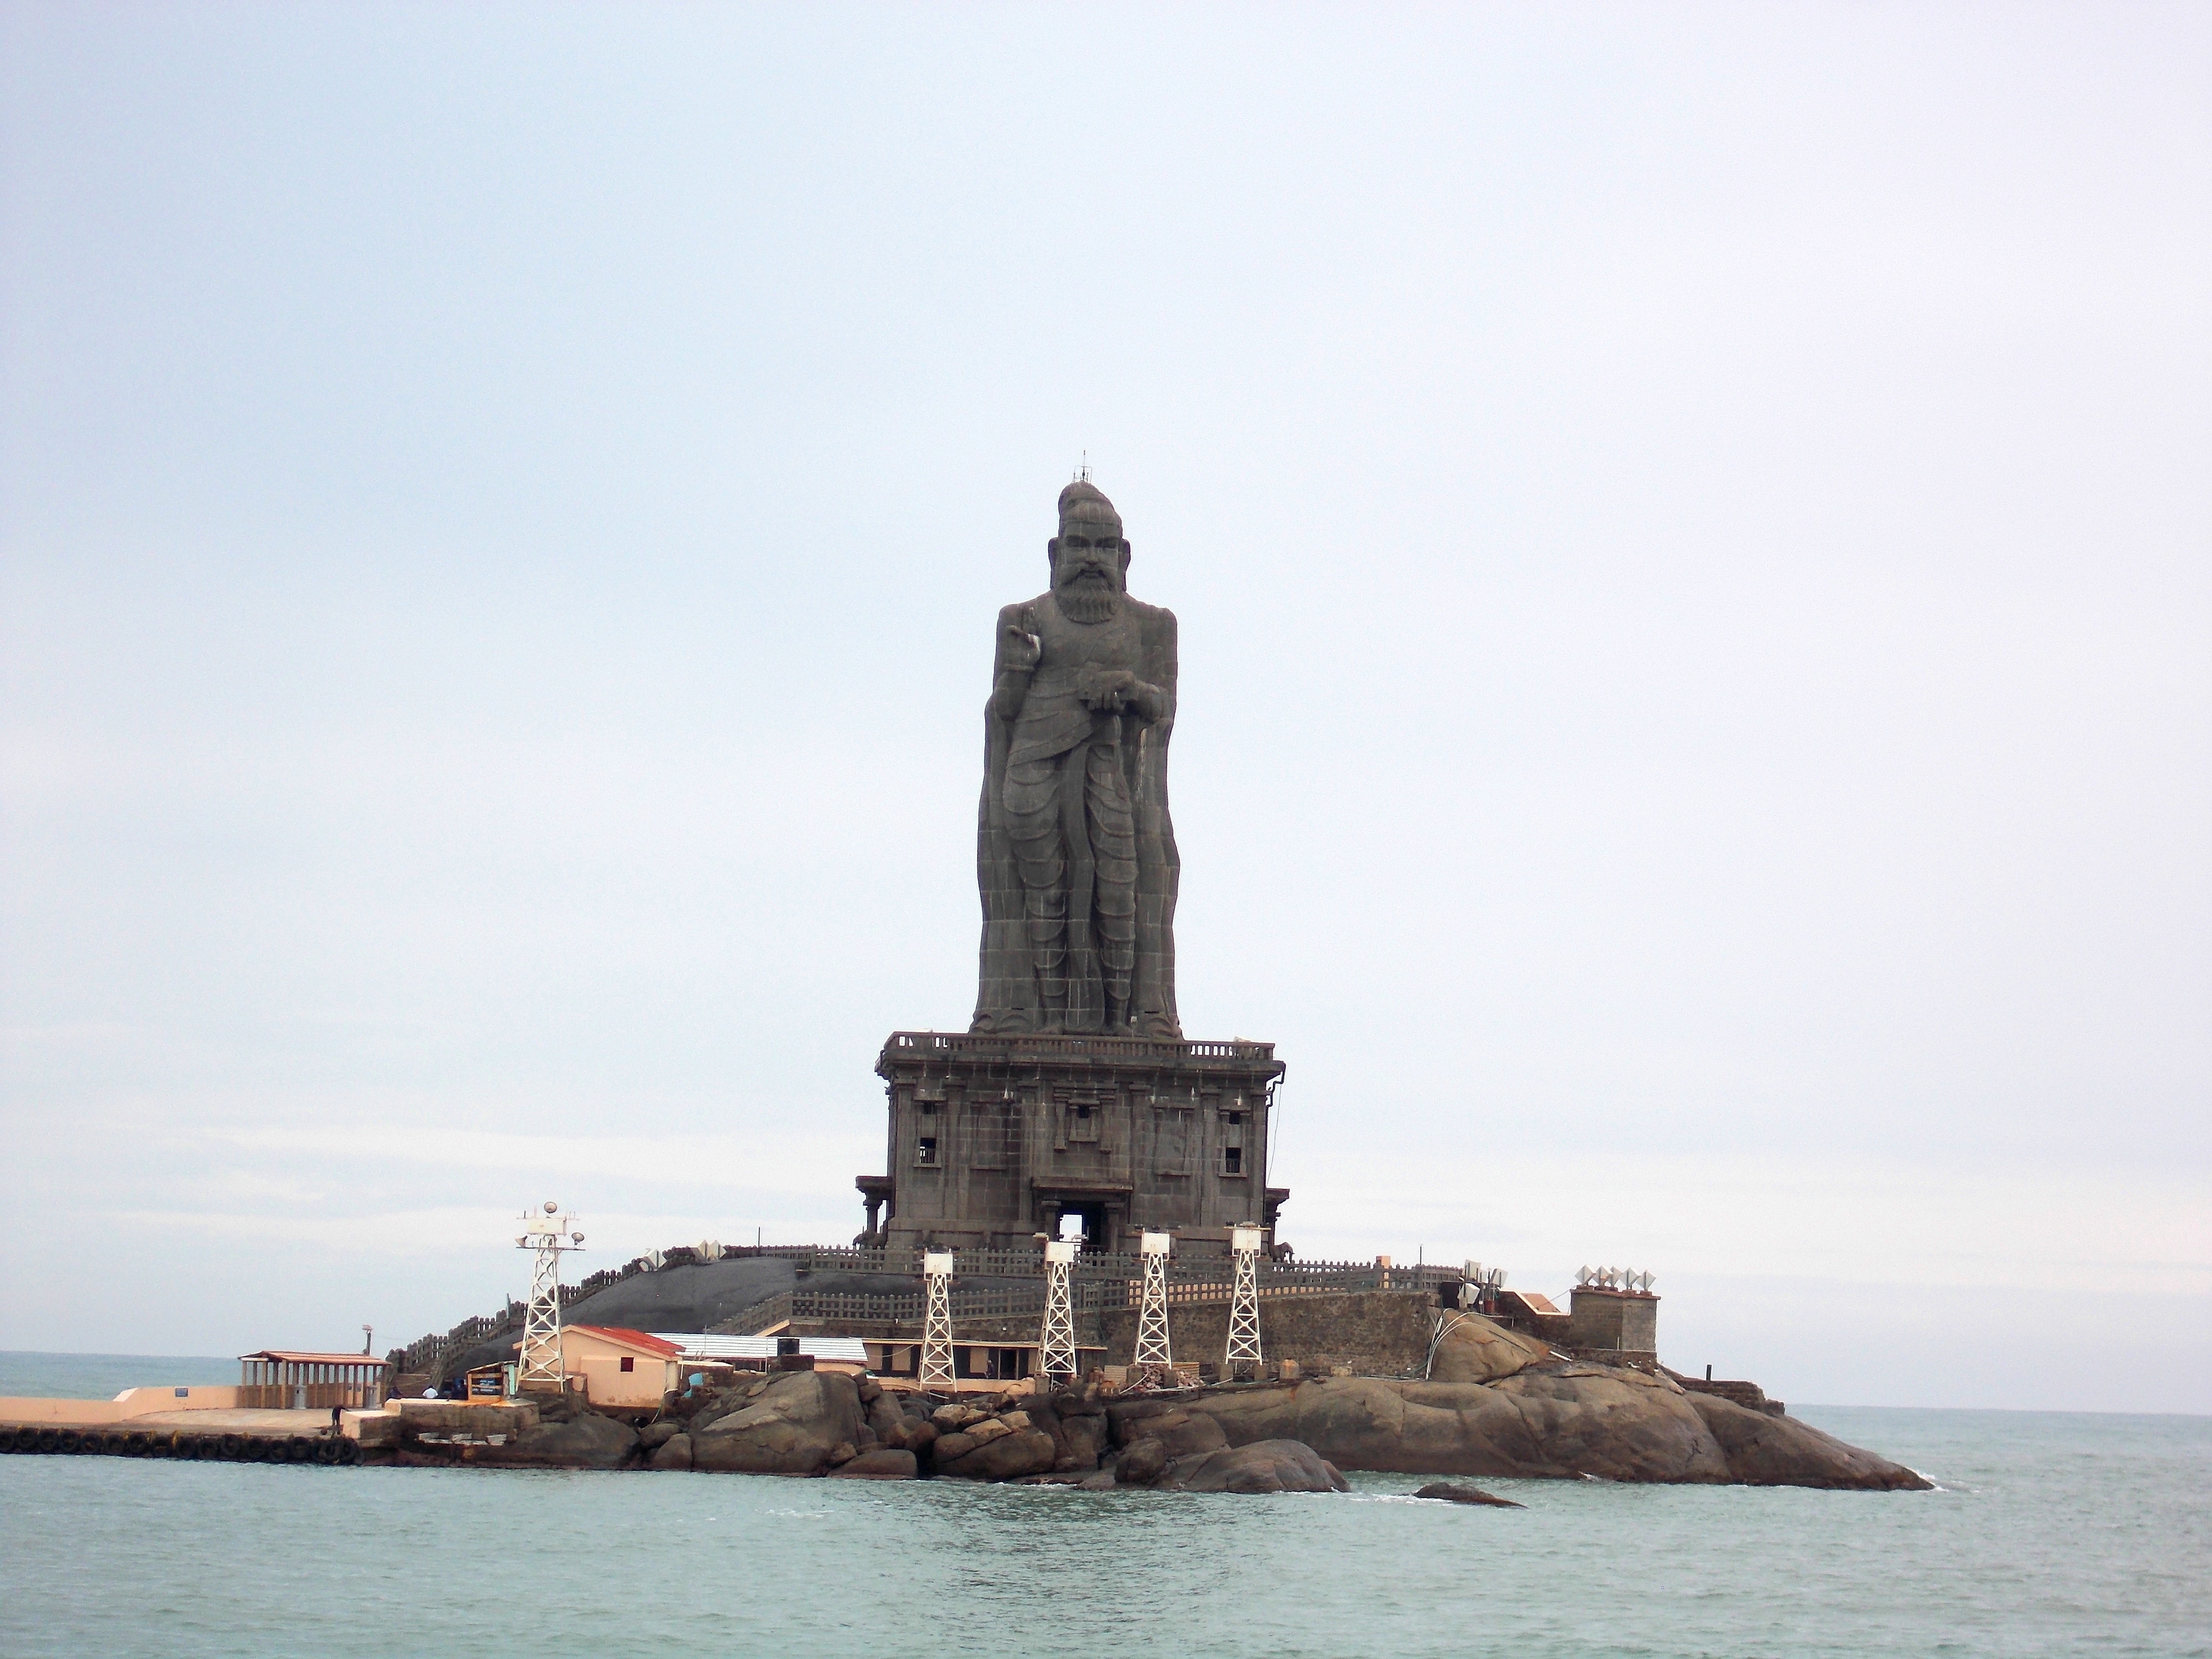
sea, coast, rock, tower, bay, landmark, sculpture, kanyakumari, kerala, thiruvalluvar statue